Silver Reed

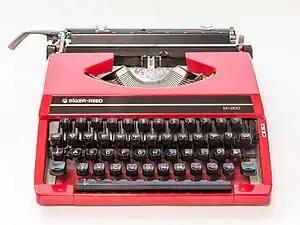
The Silver Reed SR 200 compact manual typewriter with metal body, a "Silverette" variant

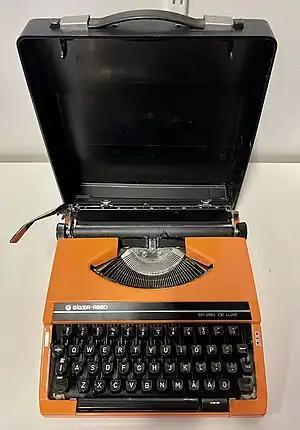
The Silver Reed SR 280 with preset tab function, speed spacer and snap-on top cover/carrying case

"Silver Reed Silverette" is a prominent entry model of Silver Seiko's line of affordable ultra-portable manual typewriters, weighing about 10 lbs. The company marketed innumerable variations on this same platform with either identical or mostly identical construction and exterior styling — from the early 1960s to early 1970s.